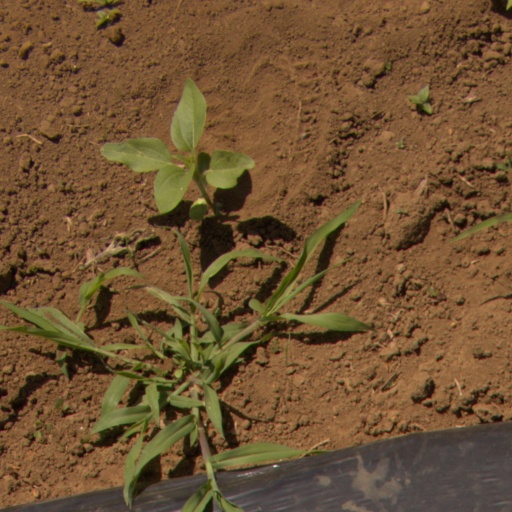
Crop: Jerusalem artichoke